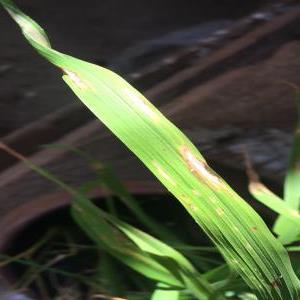
Disease: Blast